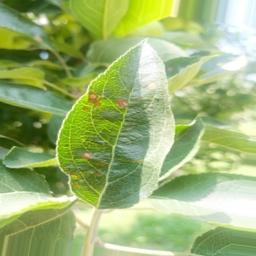
Label: Alternaria